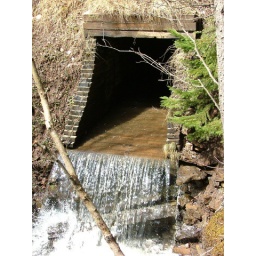
This is a wooden culvert under the main road, the water turns the corner and down over the hidden waterfall.